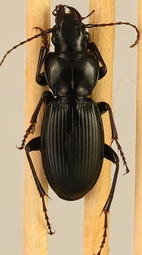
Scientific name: Cyclotrachelus furtivus
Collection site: Blandy Experimental Farm NEON (BLAN), plot BLAN_009